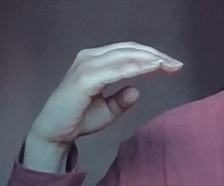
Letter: jeem